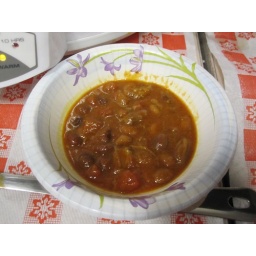
The office had it's annual chili cook off. However only one person remembered to make chili and won by default.